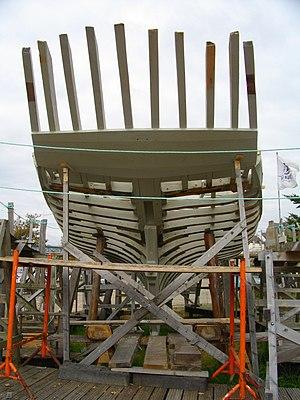
La voûte du Skellig, dit aussi cul de poule.
Le Skellig est un dundee langoustier à voile, à coque de chêne, construit de 2006 à 2010 et mis à flot le 30 août 2011.